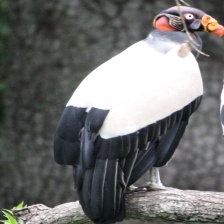
Species: KING VULTURE
Scientific name: SARCORAMPHUS PAPA
ImageNet parent category: vulture